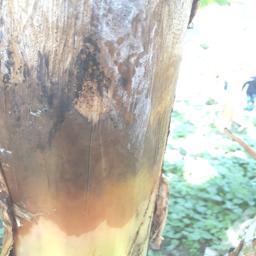
Label: PSEUDOSTEM WEEVIL